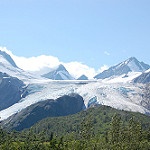
Label: images